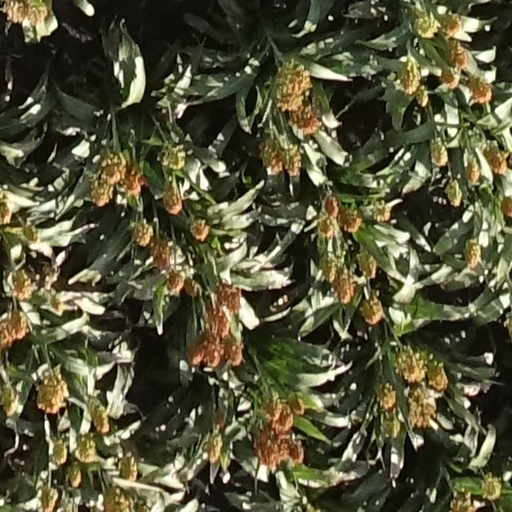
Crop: sorghum